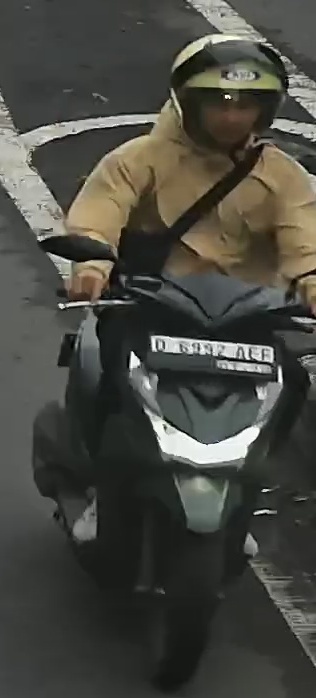
person-with-helmet: 1
person-without-helmet: 0